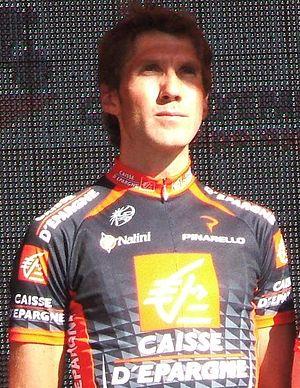
Pablo Lastras, né le 20 janvier 1976 à San Martín de Valdeiglesias, est un coureur cycliste espagnol. Passé professionnel en 1998 au sein de l'équipe Banesto, il effectue sa carrière dans cette structure espagnole qui change par la suite de nom en devenant entre autres iBanesto.com, puis Illes Balears, Caisse d'Épargne et Movistar. Il a notamment été vainqueur d'étapes des trois grands tours. Il est actuellement directeur sportif de l'équipe Movistar.